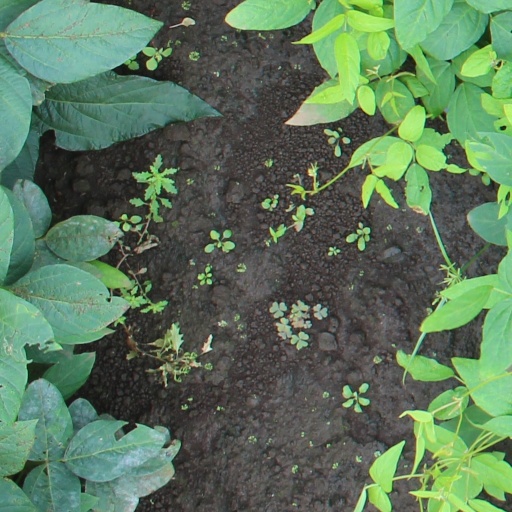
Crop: soybean